Abubakar Mahmud Gumi Market

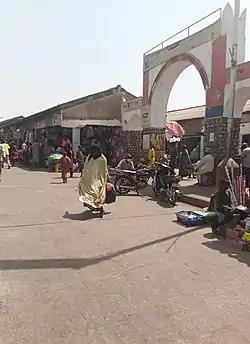
One of the main gates

Abubakar Mahmud Gumi Market, also known as Kaduna Central Market, is the biggest marketplace located in the centre of Kaduna the capital of Kaduna State, Nigeria. It is bordered by Kaduna North to the northeast and Kaduna South to the southwest. The market is one of the largest economic hubs in the northern Nigeria region, and one of the busiest transportation yards, Ahmadu Bello Way, is the major expressway that links to various parts of the market.